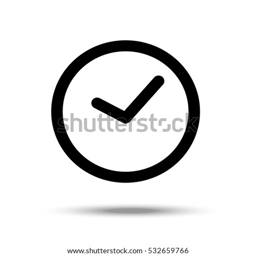
wall clock in a simple line art style .